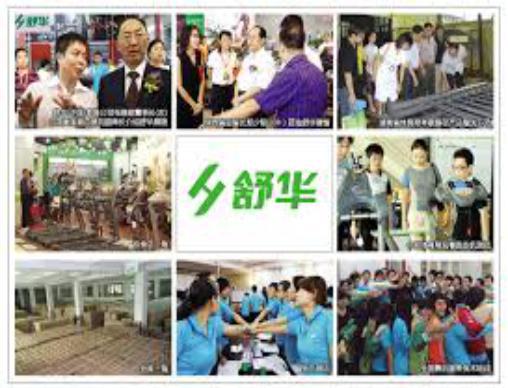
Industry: Sports